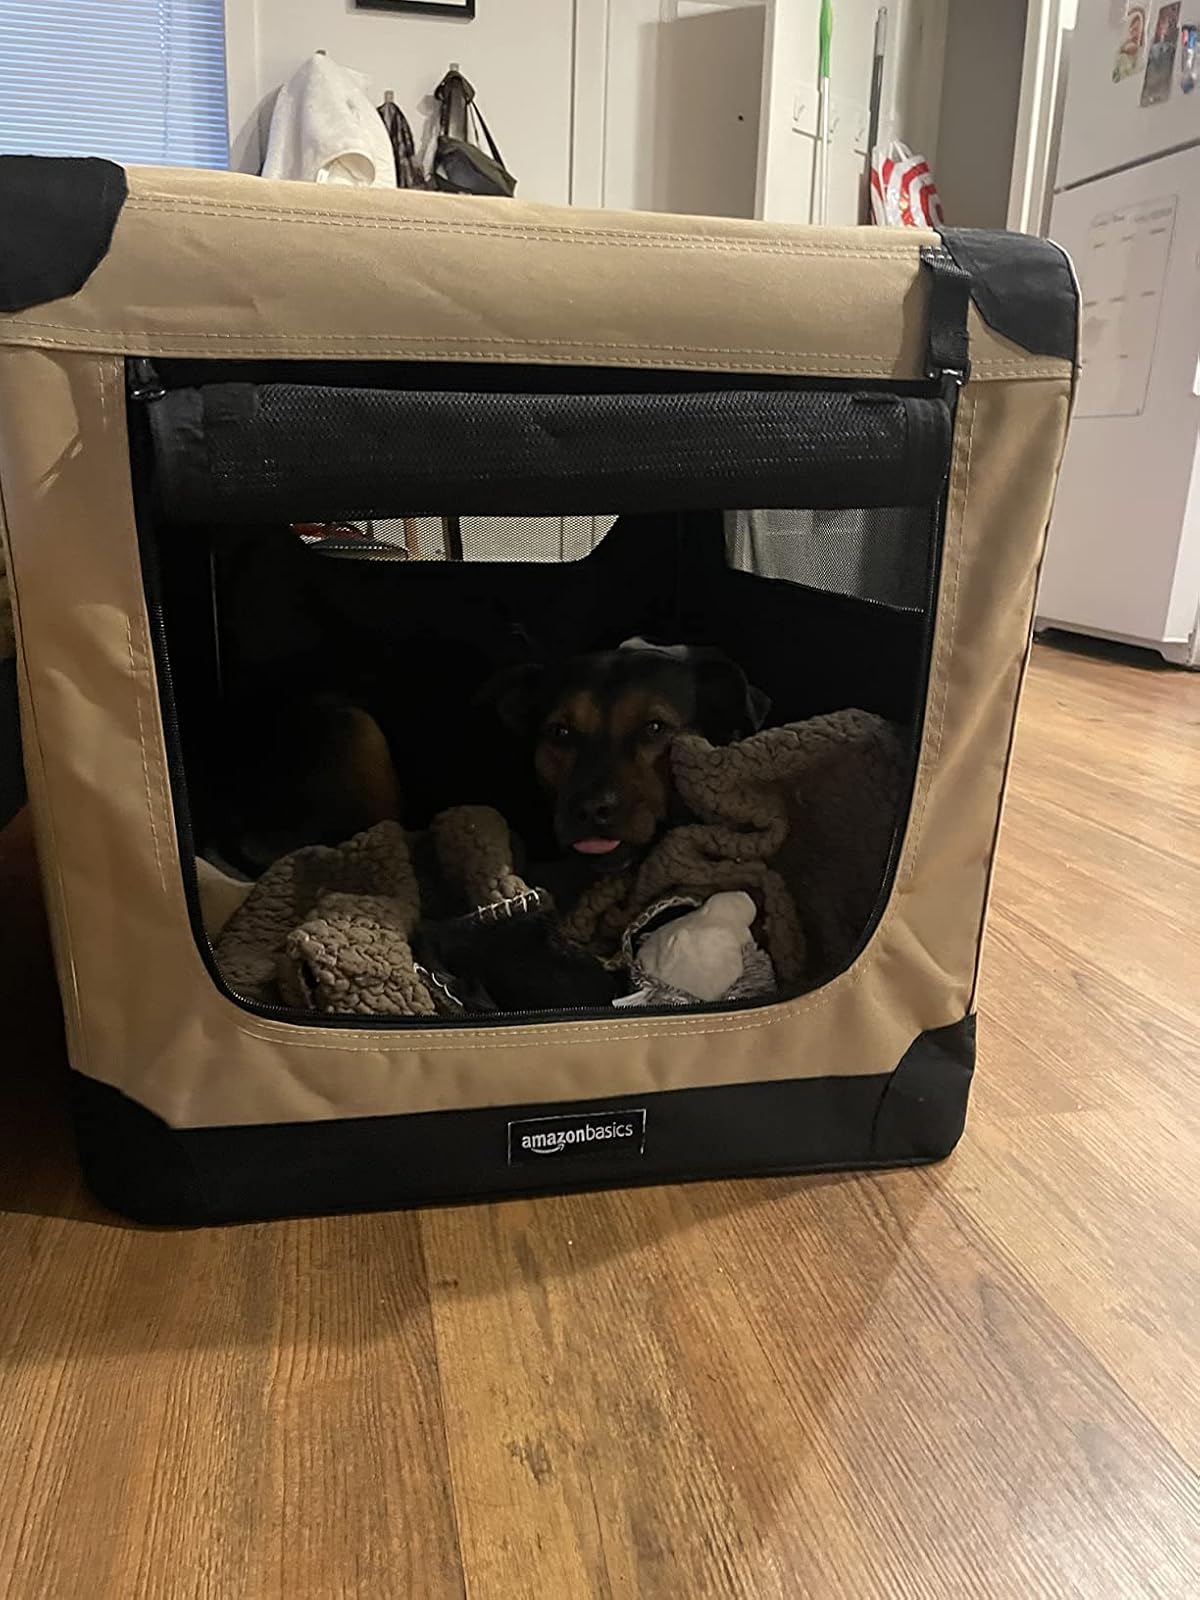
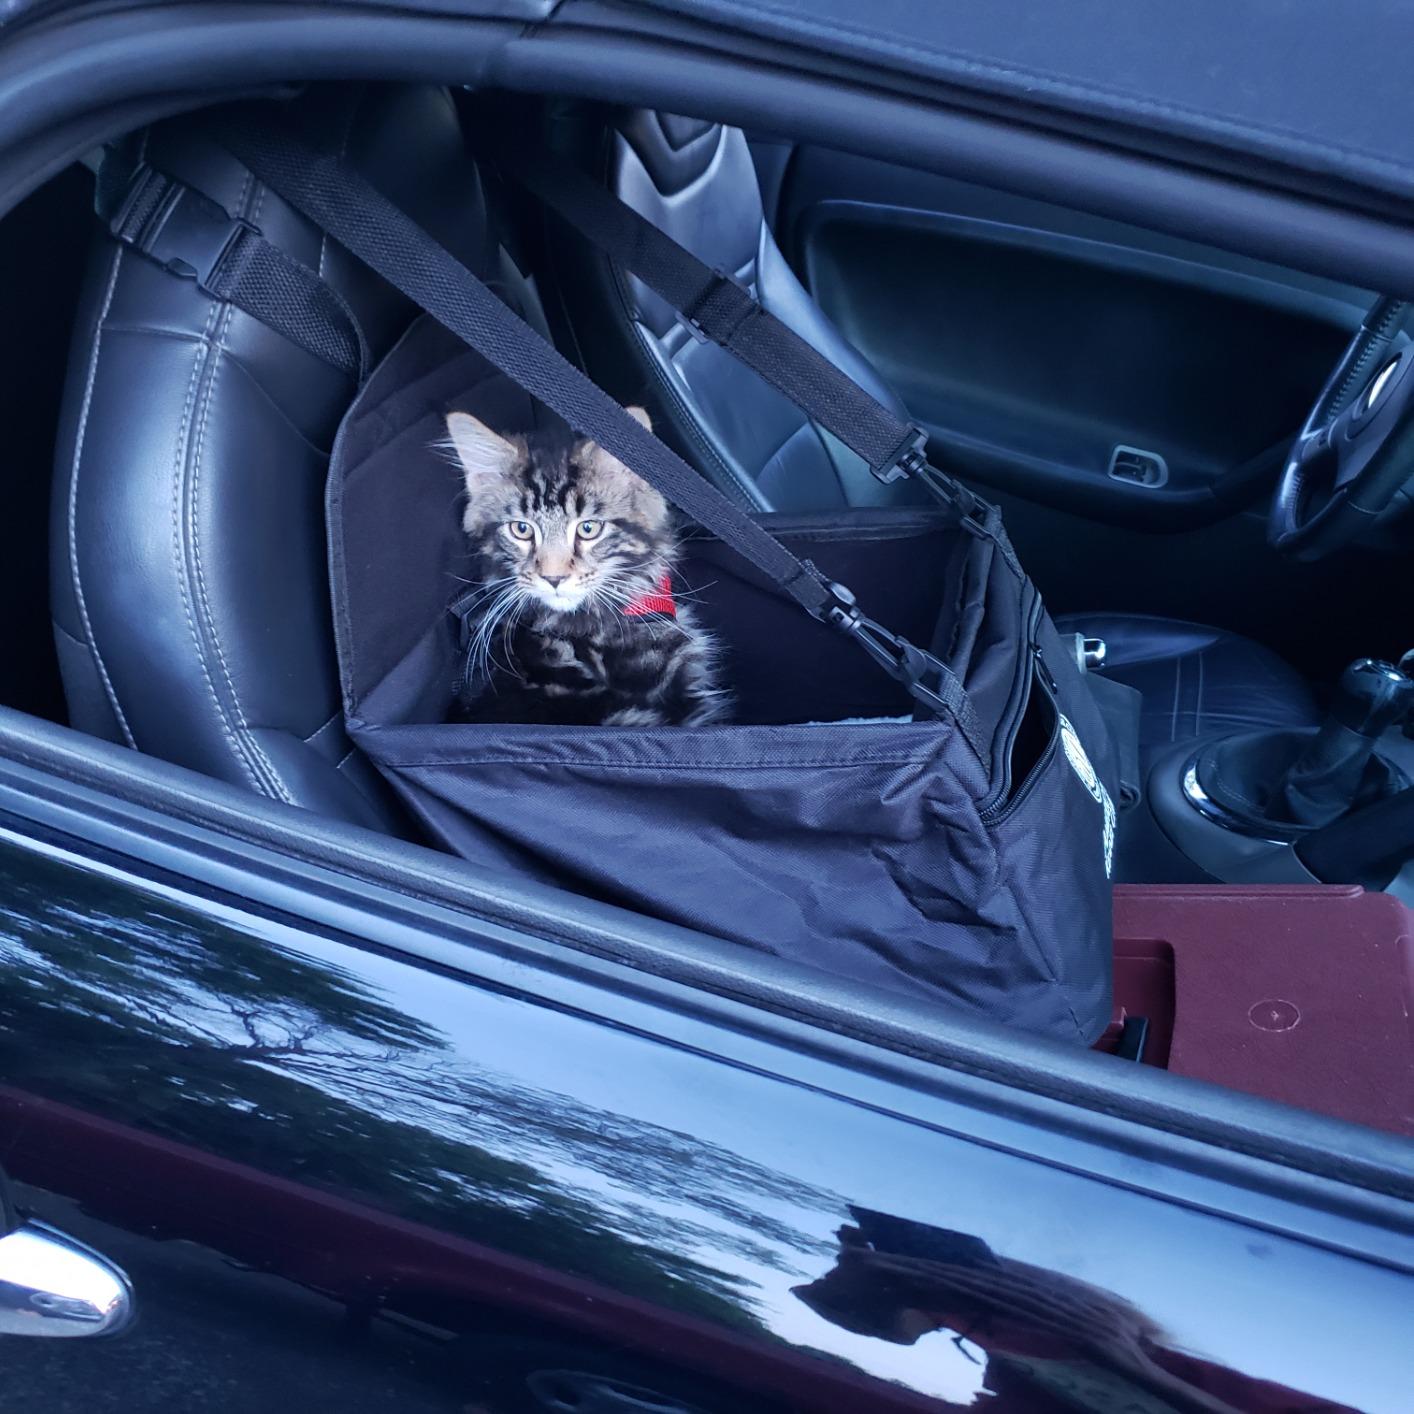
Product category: items_kennel
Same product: no